Housing cooperative

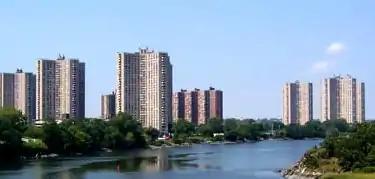
Co-op City in The Bronx, New York City is the largest cooperative housing development in the world, with 55,000 people.

Cooperatives have a long history in metropolitan New York – in November 1882, "Harper's Magazine" describes several cooperative apartment buildings already in existence, with plans to build more – and can be found throughout New York City, Westchester County, which borders the city to the north, and towns in northern New Jersey that are close to Manhattan, including Fort Lee, Edgewater, Ramsey, Passaic and Weehawken. Alku and Alku Toinen, apartment buildings built in 1916 by the Finnish American immigrant community in the Sunset Park neighborhood of Brooklyn, New York City, were the first nonprofit housing cooperatives in New York City.